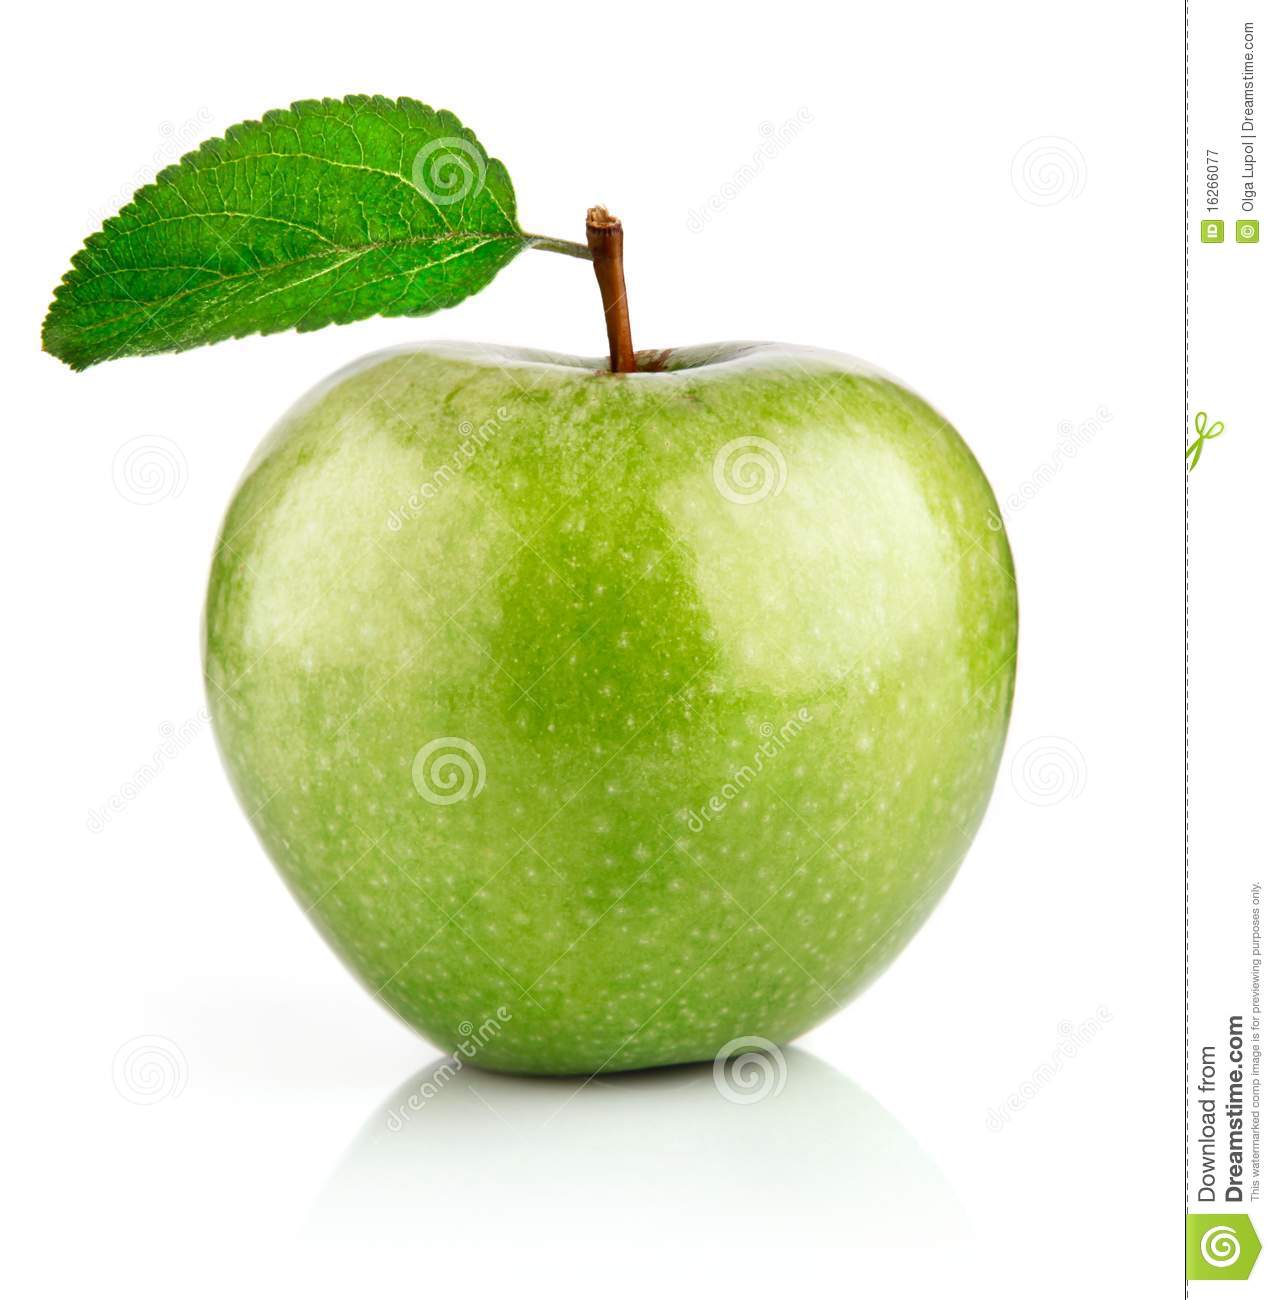
Labels: Apple leaf